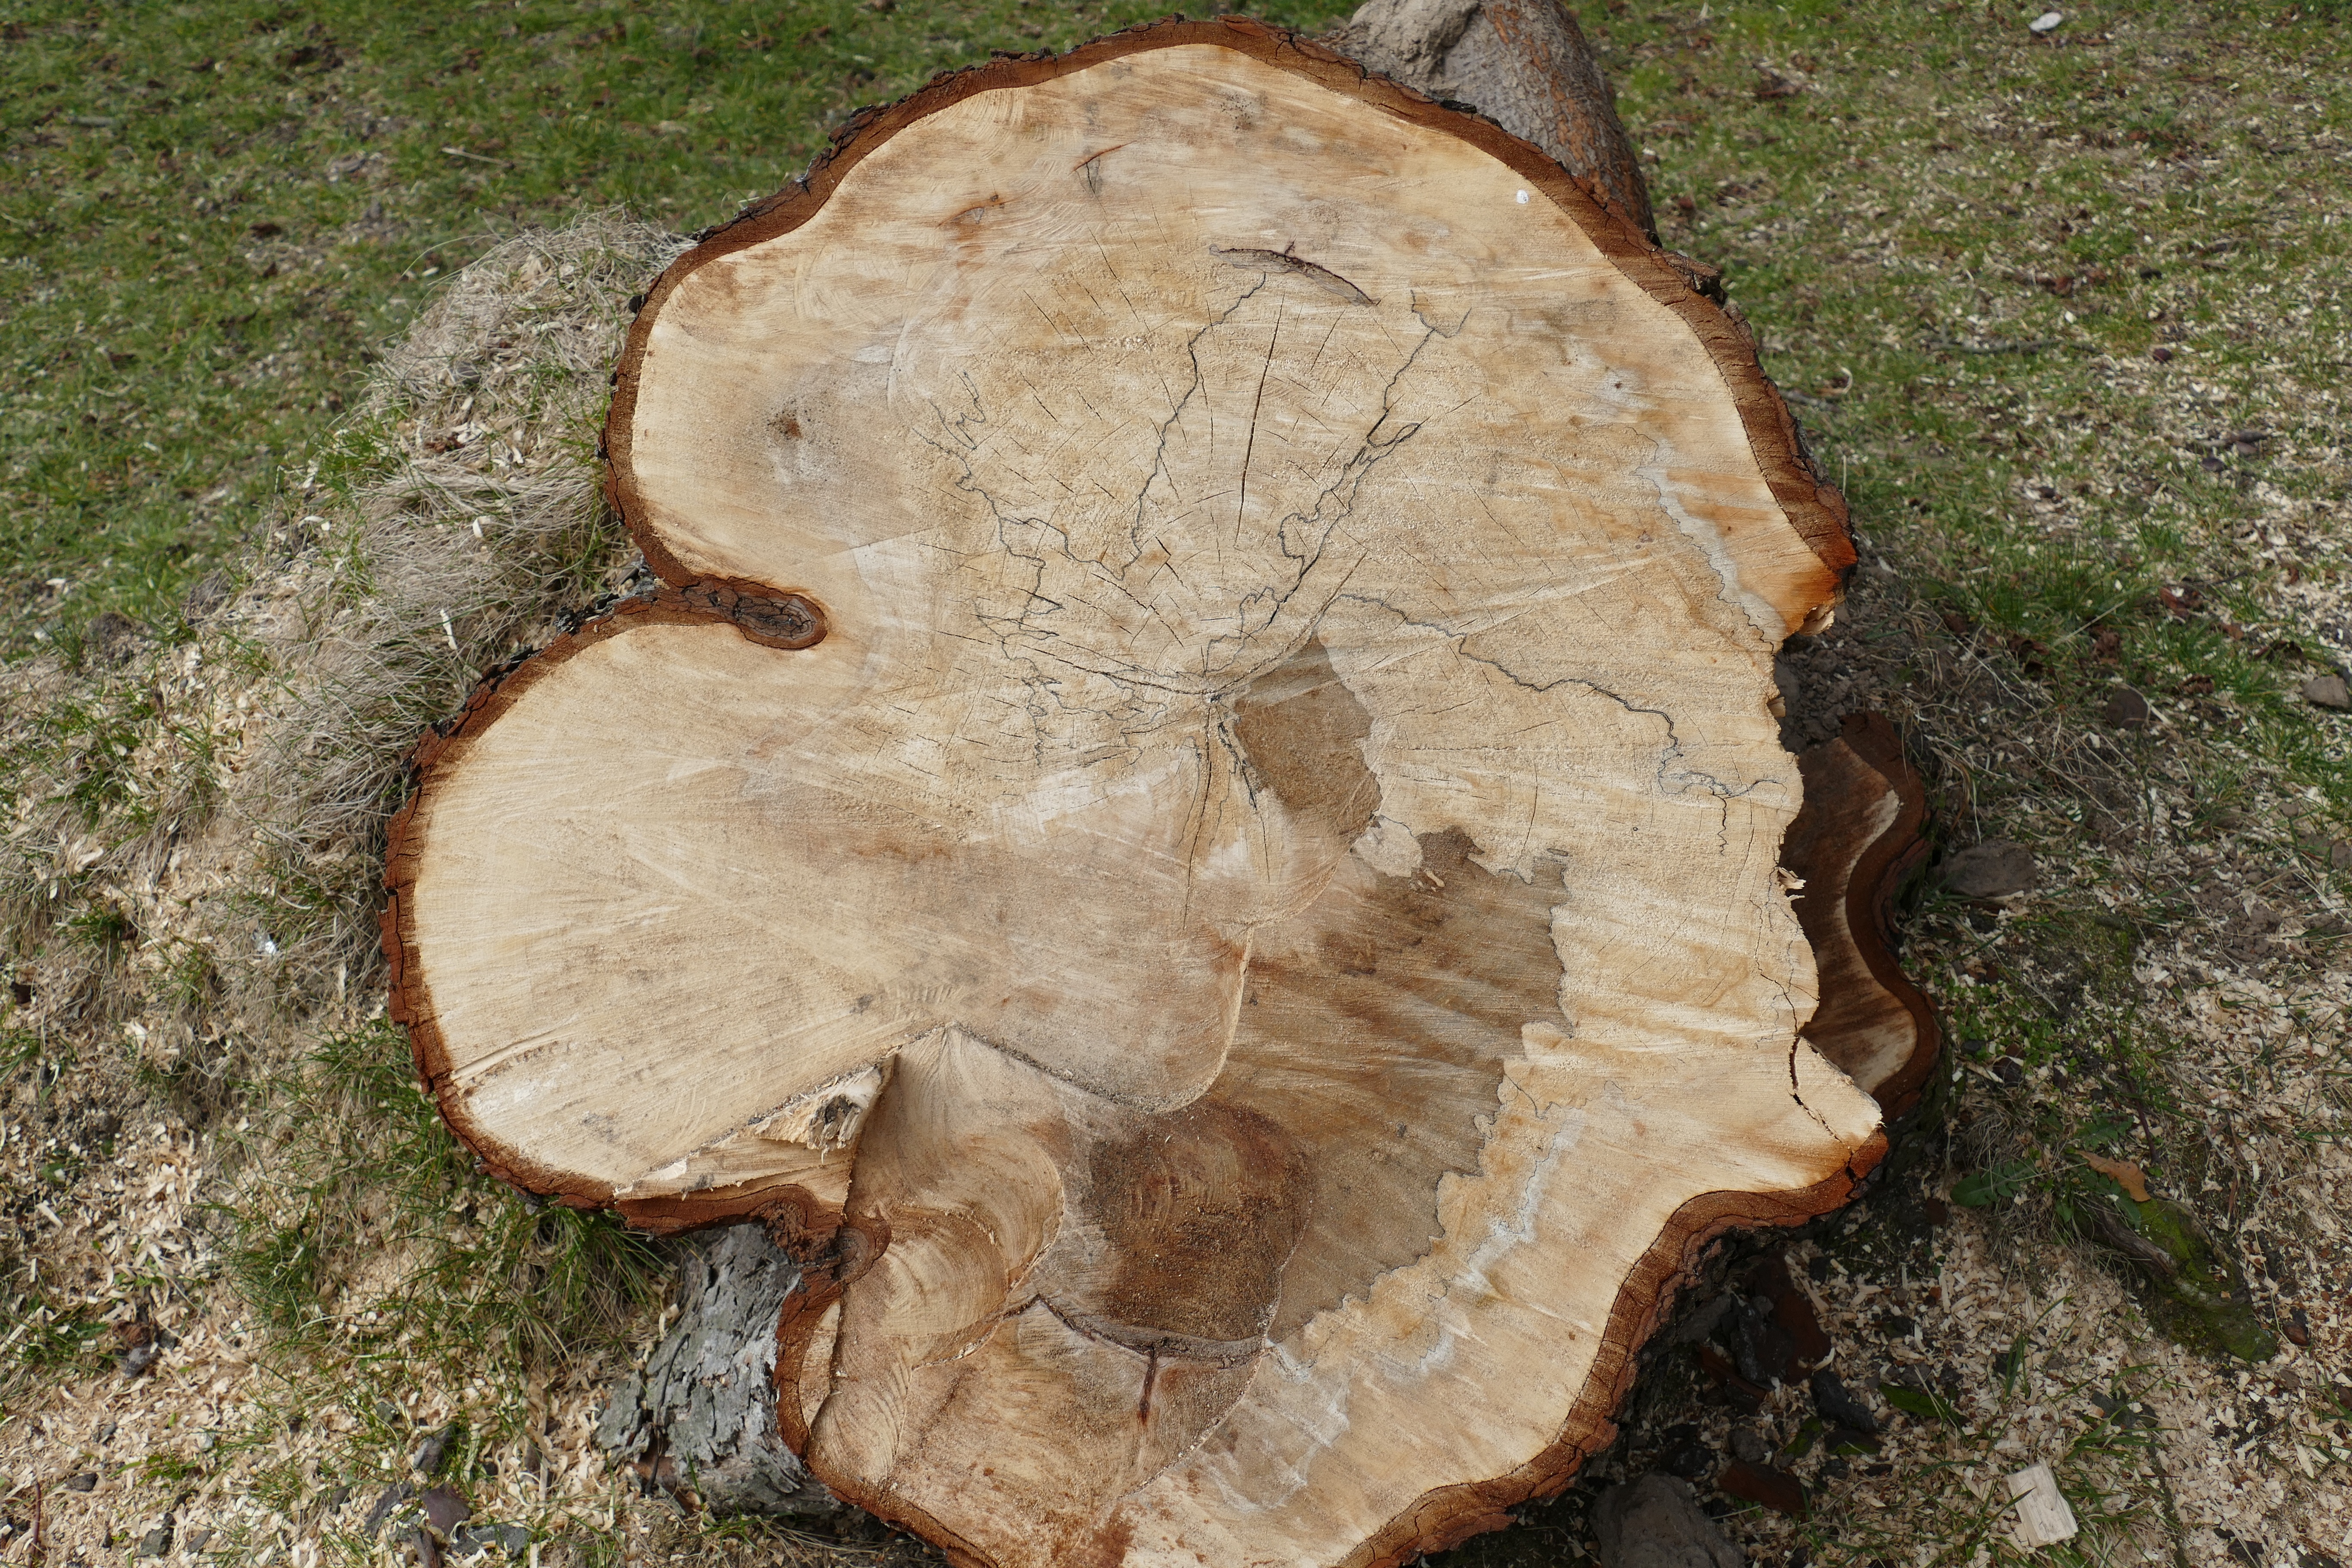
tree, nature, wood, leaf, trunk, log, soil, mushroom, tribe, fungus, geology, carving, tree stump, annual rings, oyster mushroom, woody plant, medicinal mushroom, agaricomycetes